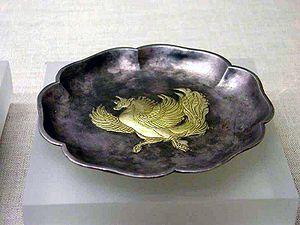
L'Art de la dynastie Tang concerne l'art chinois réalisé sous la dynastie Tang. La période a vu de grandes réalisations sous de nombreuses formes: peinture, sculpture, calligraphie, musique, danse et littérature. La dynastie Tang, avec sa capitale à Chang'an, la ville la plus peuplée du monde à l'époque, est considérée par les historiens comme un point culminant de la civilisation chinoise - à égalité voire au-dessus des Han. La période Tang était considérée comme l'âge d'or de la littérature et de l'art.